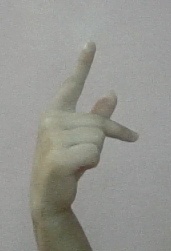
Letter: dha